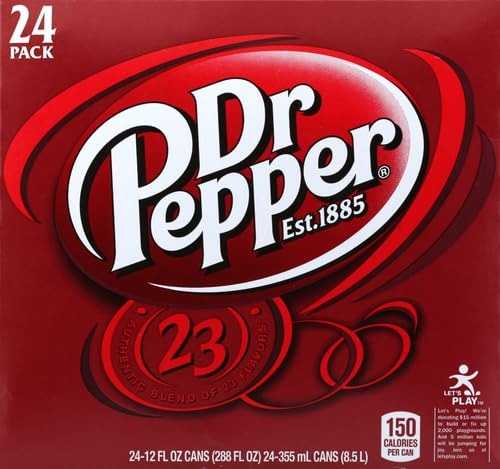
Item Name: Dr Pepper Soda, 12 fl oz cans, 24 pack
Bullet Point: UNIQUE TASTE: The 23 signature flavors of Dr Pepper are combined with the sweet taste of cherry to create one satisfyingly unique beverage. Other sodas can try, but only Dr Pepper can crush your craving for flavor.
Value: 24.0
Unit: Count

Price: 15.19